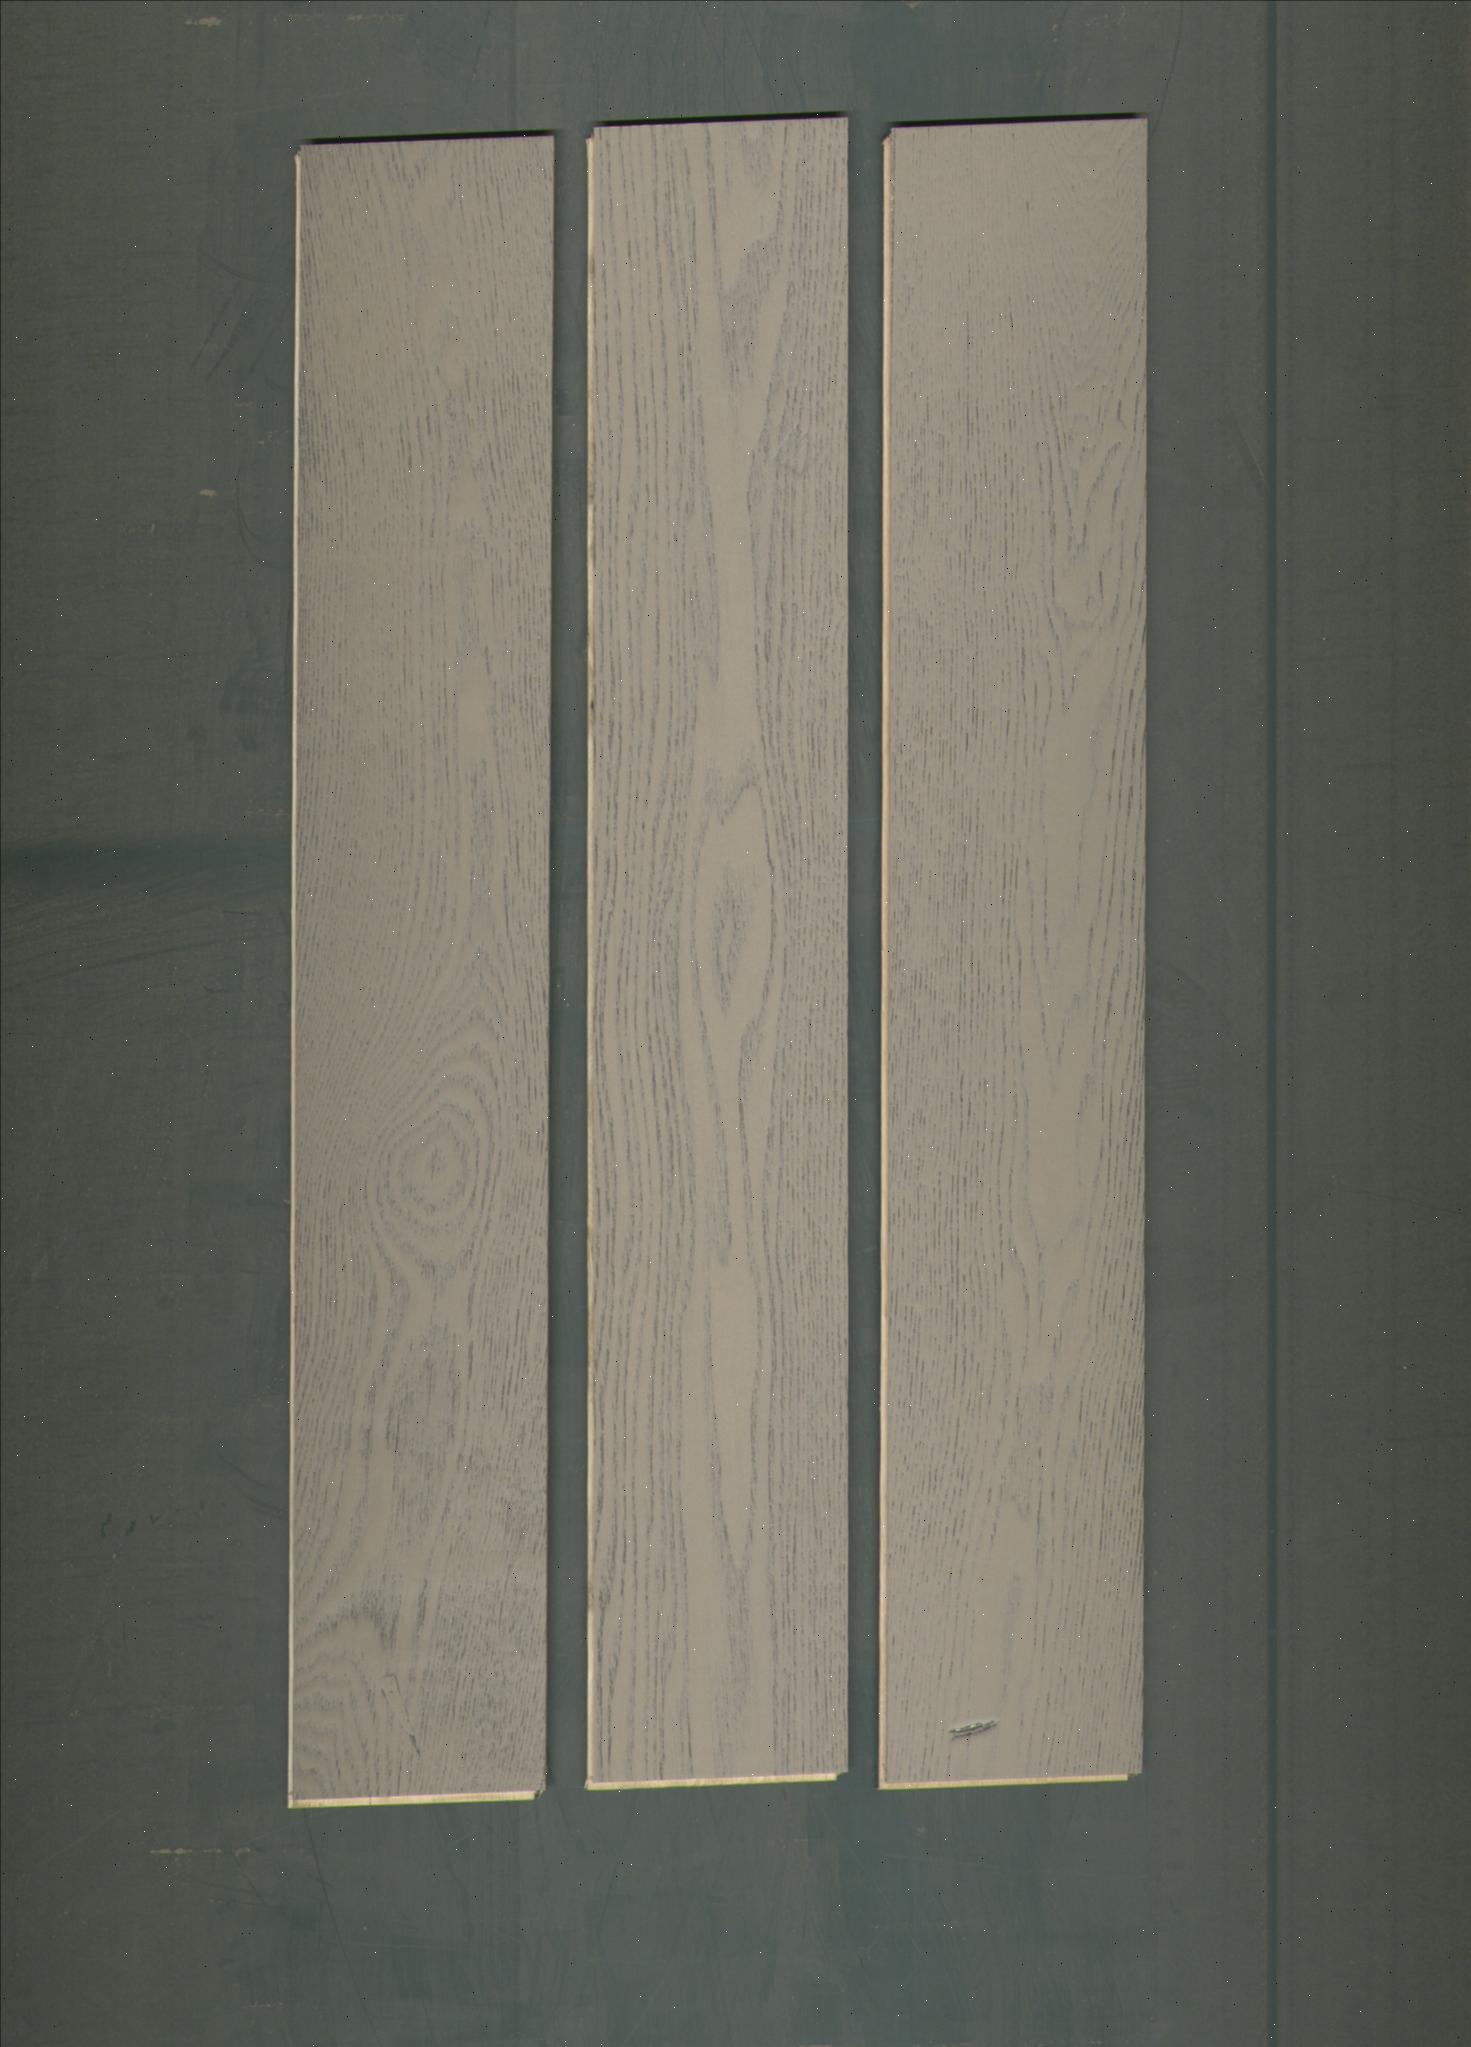
Label: mixers